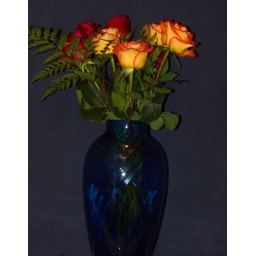
roses in a cobalt blue vase